Holden Commodore (VN)

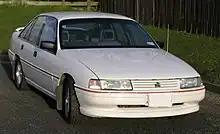
Holden Commodore GTS

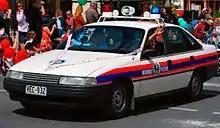
Holden Commodore BT1, police pack

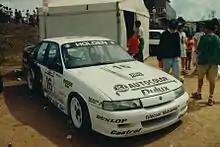
Holden VN Commodore SS Group A SV

The Calais was the top of the range luxury version of the VN Commodore range and was priced from A$31,265 when new. Its features (in addition to or replacing those of the Berlina) included: